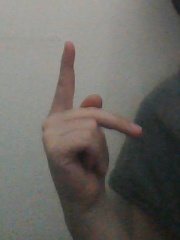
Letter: dha